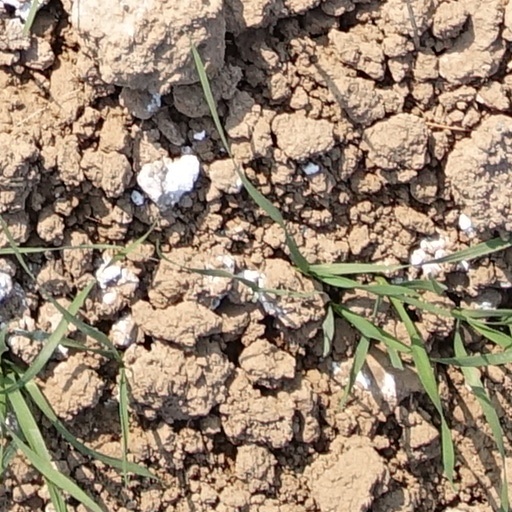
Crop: wheat